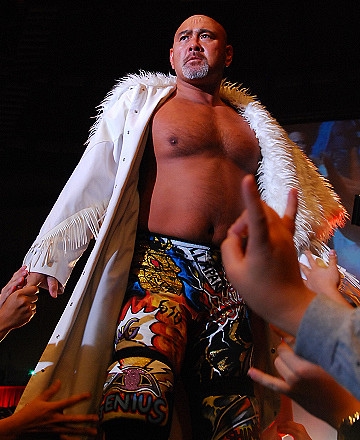
เคจิ มูโต

|name=Keiji Muto
|image=Keiji Mutoh 2009.jpg
|names=Bach MutohThe Black NinjaThe Great MutaKeiji MutoKokushiKokushi-MusoThe Space Lone WolfThe Super Black NinjaThe Super NinjaTakeda ShingenViet Cong MingThe White Ninja
|height=1.88 m
|weight=104.5 kg
|birth_place=Fujiyoshida, Yamanashi, Japan
|spouse=Hisae Ashida (m. 1992)
|children=2
|billed=Japan|The Land of the Rising Sun
|trainer=Antonio InokiHiro MatsudaKotetsu Yamamoto
|debut=October 5, 1984
|retired=Keiji Muto Grand Final Pro-Wrestling "Last" Love|February 21, 2023
ไฟล์:20230122muta3.jpg|thumb|180px|ในกิมมิค เดอะเกรตมูตา
เคจิ มูโตะ (武藤敬司, Mutō Keiji , เกิดเมื่อวันที่ 23 ธันวาคม ค.ศ. 1962) เป็นนักมวยปล้ำอาชีพและผู้บริหารมวยปล้ำอาชีพ ชาวญี่ปุ่นที่เกษียณแล้ว เขาเป็นที่รู้จักจากผลงานThe Great Muta (ザ・グレート・ムタ, Za Gurēto Muta )ในWorld Championship Wrestling (WCW) และNew Japan Pro-Wrestling (NJPW) ในช่วงปี 1980 และ 1990 และจากการวิ่งในญี่ปุ่น อื่นๆ , อเมริกัน , เปอร์โตริโก , และโปรโมชั่นเม็กซิ กัน เขาเป็นคนที่ประธานของAll Japan Pro Wrestling (AJPW) ตั้งแต่ปี 2002 ถึง 2013 และผู้อำนวยการตัวแทนของWrestle-1 (W-1) ตั้งแต่ปี 2013 ถึง 2020
ถือว่าเป็นหนึ่งในนักมวยปล้ำที่ยิ่งใหญ่ที่สุดตลอดกาล มูโตะยังเป็นหนึ่งในนักมวยปล้ำญี่ปุ่นคนแรกๆ ที่มีฐานแฟนๆ จากต่างประเทศ กลไก "The Great Muta" เป็นหนึ่งในกลไกที่มีอิทธิพลมากที่สุดในpuroresuซึ่งเลียนแบบโดยนักมวยปล้ำหลายคน รวมถึงSatoshi Kojima (ในชื่อ The Great Koji), Kazushi Miyamoto (ในชื่อ The Great Kazushi), Atsushi Onita (ในชื่อ The Great Nita) และSeiya Sanada (ในฐานะ The Great Sanada) คนอื่นคัดลอกหรือดัดแปลงการเคลื่อนไหวบางอย่างที่เขานิยมหรือคิดค้น เช่นShining Wizard , Moonsault , Muta Lockและแส้ขาสกรูมังกร. เขามีส่วนร่วมในการแข่งขันมวยปล้ำอาชีพที่ถือว่าดุเดือดที่สุดรายการหนึ่งในเวลานั้นกับฮิโรชิ ฮาเสะซึ่งนำไปสู่การสร้าง " มาตราส่วนมุตะ " ซึ่งให้คะแนนความนองเลือดของการแข่งขันเทียบกับค่า 1.0 ของรายการนี้
มูโตะเป็นหนึ่งในห้านักมวยปล้ำที่คว้าแชมป์เมเจอร์สามรายการของ puroresu ( แชมป์ Triple Crown Heavyweight ของ AJPW , แชมป์ IWGP รุ่น Heavyweight ของ NJPW และแชมป์ GHC รุ่นเฮฟวี่เวต ของ Noah ) ร่วมกับKensuke Sasaki , Yoshihiro Takayama , Satoshi KojimaและYuji Nagata นอกจากนี้เขายังจัดการแข่งขันNWA Worlds Heavyweight Championshipทำให้ เขาเป็น แชมป์โลกรวมเก้าสมัย เขายังเป็น แชมป์แท็กทีมโลก 13 สมัย: AJPW World Tag Team Championships 5 สมัย , IWGP Tag Team Championships 6 สมัย , 1 สมัยGHC Tag Team ChampionshipและWCW World Tag Team Championship หนึ่ง รายการ โดยรวมแล้วเขาจัดการแข่งขันได้ 32 รายการ
ในปี 2013 Muto ก่อตั้ง W-1 ซึ่งเขาปล้ำแบบกึ่งประจำด้วย เขาปรากฏตัวพิเศษสำหรับการโปรโมตอเมริกาTotal Nonstop Action Wrestling (TNA เปลี่ยนชื่อเป็น Impact Wrestling ในปี 2017) ตั้งแต่ปี 2014 ถึง 2019 ซึ่งเป็นส่วนหนึ่งของการแลกเปลี่ยนความสามารถกับ W-1 ในเดือนมิถุนายน 2022 มุโตะประกาศว่าเขาจะเกษียณในปี 2023 การแข่งขันเกษียณอายุของเขาเกิดขึ้นในวันที่ 21 กุมภาพันธ์ 2023 ที่โตเกียวโดมระหว่างการแข่งขัน Keiji Muto Grand Final Pro-Wrestling "Last-Love" ของโนอาห์ ในปี 2023 เขาได้รับการเสนอชื่อเข้าสู่หอเกียรติยศของ WWE
==ผลงานแชมป์ความสำเร็จ==
*All Japan Pro Wrestling
**F-1 Tag Team Championship (F-1 Tag Team Championship#Reigns|1 time) – with Kannazuki (comedian)|Kannazuki1
**Triple Crown Heavyweight Championship (Triple Crown Heavyweight Championship#Reigns|3 times)
**World Tag Team Championship (AJPW)|World Tag Team Championship (World Tag Team Championship (AJPW)#Title history|5 times) &ndash; with Taiyō Kea (1), Isao Takagi|Arashi (1), Joe Doering (1), Masakatsu Funaki (1) and Kenzo Suzuki|Kenso (1)
**Akiho Yoshizawa Cup (2010) – with Masakatsu Funaki and Ryota Hama|S1 Mask
**Champion Carnival (Champion Carnival#2002|2002, Champion Carnival#2004|2004, Champion Carnival#2007|2007)
**Giant Baba Memorial Six Man Tag Team Tournament|Giant Baba Six Man Cup (2002) – with Jackie Fulton|George Hines and Kaz Hayashi
**January 2 Korakuen Hall Heavyweight Battle Royal (2011)
**January 3 Korakuen Hall Junior Heavyweight Battle Royal (2011)
**World's Strongest Tag Determination League (World's Strongest Tag Determination League#2001|2001) &ndash; with Taiyō Kea
**World's Strongest Tag Determination League (World's Strongest Tag Determination League#2007|2007) &ndash; with Joe Doering
**World's Strongest Tag Determination League (World's Strongest Tag Determination League#2009|2009) &ndash; with Masakatsu Funaki
*Championship Wrestling from Florida
**NWA Florida Heavyweight Championship (NWA Florida Heavyweight Championship#Title history|1 time)
*Continental Wrestling Federation
**NWA Southeastern United States Junior Heavyweight Championship (NWA Southeastern United States Junior Heavyweight Championship#Title history|1 time)2
*Jim Crockett Promotions/World Championship Wrestling
**WCW World Television Championship|NWA World Television Championship (List of WCW World Television Champions|1 time)
**WCW World Tag Team Championship (List of WCW World Tag Team Champions|1 time) &ndash; with Vampiro
**Starrcade (1992)|BattleBowl (1992)
*New Japan Pro-Wrestling
**IWGP Heavyweight Championship (List of IWGP Heavyweight Champions|4 times)
**IWGP Tag Team Championship (List of IWGP Tag Team Champions|6 times) &ndash; with Shiro Koshinaka (1), Masahiro Chono (2), Hiroshi Hase (2) and Taiyō Kea (1)
**NWA Worlds Heavyweight Championship (List of NWA World Heavyweight Champions|1 time)
**Greatest 18 Club Championship|Greatest 18 Championship (Greatest 18 Club Championship#Title history|1 time)
**G1 Climax (G1 Climax#1995|1995)
**G1 Tag League|Super Grade Tag League/G1 Tag League (G1 Tag League#1993|1993, G1 Tag League#1994|1994) &ndash; with Hiroshi Hase
**G1 Tag League (G1 Tag League#1997|1997) &ndash; with Masahiro Chono
**G1 Tag League (G1 Tag League#1998|1998) &ndash; with Satoshi Kojima
**G1 Tag League (G1 Tag League#1999|1999) &ndash; with Scott Norton
**MVP Award (2001)
**Singles Best Bout (2001) vs. Yuji Nagata on August 12
**Tag Team Best Bout (2001) with Hiroshi Hase vs. Jun Akiyama and Yuji Nagata on October 8
*"Nikkan Sports"
**Match of the Year (1999) vs. Genichiro Tenryu on May 3
**Match of the Year (2001) with Hiroshi Hase vs. Yuji Nagata & Jun Akiyama on October 8
**Outstanding Performance Award (1998)
**Tag Team of the Year (2009) with Masakatsu Funaki
**Technique Award (1997)
**Wrestler of the Year (1999, 2001, 2008)
*"Pro Wrestling Illustrated"
**"PWI" ranked him No. 3 of the 500 best singles wrestlers in the "PWI 500" in 2002
**"PWI" ranked him No. 25 of the top 500 singles wrestlers of the "PWI Years" in 2003
* Pro Wrestling Noah
** GHC Heavyweight Championship (GHC Heavyweight Championship#Title history|1 time)
** GHC Tag Team Championship (GHC Tag Team Championship#Title history|1 time) – with Naomichi Marufuji
*"Tokyo Sports"
**Tokyo Sports Puroresu Awards#Best Bout Award|Best Bout Award (2021)
**Tokyo Sports Puroresu Awards#Best Bout Award|Match of the Year (1999) with Genichiro Tenryu on May 3, 1999
**Match of the Year (2011) with Kenta Kobashi vs. Takayuki Iizuka|Takashi Iizuka and Toru Yano (August 27 at All Together (professional wrestling)|All Together)
**Tokyo Sports Puroresu Awards#Outstanding Performance Award|Outstanding Performance Award (1998)
**Tokyo Sports Puroresu Awards#Newcomer Award|Rookie of the Year (1986)
**Tokyo Sports Puroresu Awards#Special Award|Special Award (1989)
**Tokyo Sports Puroresu Awards#Best Tag Team Award|Tag Team of the Year (1990) with Masahiro Chono
**Tag Team of the Year (2005) with Akebono
**Tokyo Sports Puroresu Awards#MVP Award|Wrestler of the Year (1995, 1999, 2001, 2008)
*Total Nonstop Action Wrestling
**TNA One Night Only#Global Impact: USA vs The World|Global Impact Tournament (2015) – with Team International
*World Wrestling Council
**WWC Puerto Rico Heavyweight Championship (WWC Puerto Rico Heavyweight Championship#Title history|1 time)
**WWC World Television Championship (WWC World Television Championship#Title History|1 time)
*Wrestle-1
**Wrestle-1 Championship (List of Wrestle-1 Champions|1 time)
**F-1 Tag Team Championship (1 time) – with Kannazuki (comedian)|Kannazuki
*"List of Wrestling Observer Newsletter awards|Wrestling Observer Newsletter"
**Wrestling Observer Newsletter awards#Best Wrestling Maneuver|Best Wrestling Maneuver (2001) Professional wrestling attacks#Shining Wizard|Shining Wizard
**Wrestling Observer Newsletter awards#Match of the Year|Match of the Year (2001) vs. Genichiro Tenryu on June 8, Tokyo, Japan
**Wrestling Observer Newsletter awards#Most Improved Wrestler|Most Improved Wrestler (2001)
**Wrestling Observer Newsletter awards#Lou Thesz/Ric Flair Award (Wrestler of the Year)|Wrestler of the Year (2001)
**Wrestling Observer Newsletter awards#Readers' Favorite Wrestler|Readers' Favorite Wrestler (2001)
**Wrestling Observer Newsletter Hall of Fame (Wrestling Observer Newsletter Hall of Fame#Inductees|Class of 1999)
*WWE
**WWE Hall of Fame (Class of WWE Hall of Fame (2023)|2023)
*Other achievements
**Bahamut Championship (1 time) – with Sugi-chan
1 Championship not officially recognized by All Japan Pro Wrestling.
2 Championship reign not officially recognized due to outside interference.
==อ้างอิง==
==แหล่งข้อมูลอื่น==
*
* Keiji Muto's Wrestle-1 profile
* The Great Muta's Wrestle-1 profile
* Unofficial English website
* Biography
* Official blog
Navboxes
หมวดหมู่:นักมวยปล้ำอาชีพชายชาวญี่ปุ่น
หมวดหมู่:นักมวยปล้ำสวมหน้ากาก
หมวดหมู่:รายชื่อสมาชิกของนิวเวิลด์ออร์เดอร์ (มวยปล้ำอาชีพ)
หมวดหมู่:ผู้บริหารมวยปล้ำอาชีพ
หมวดหมู่:บุคคลจากจังหวัดยามานาชิ
หมวดหมู่:ผู้เข้าสู่หอเกียรติยศดับเบิลยูดับเบิลยูอี
หมวดหมู่:หอเกียรติยศและพิพิธภัณฑ์มวยปล้ำอาชีพ